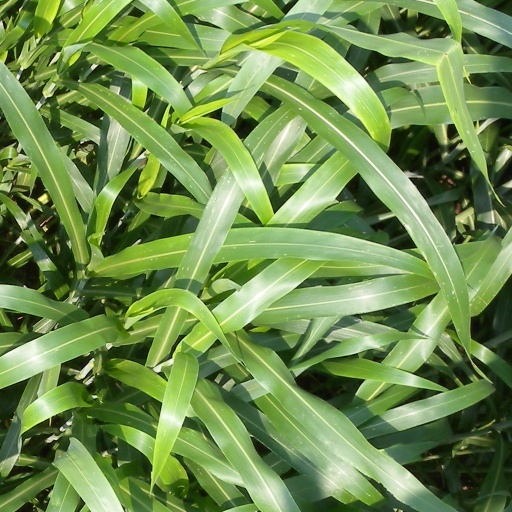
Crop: sorghum